Eimi Naruse

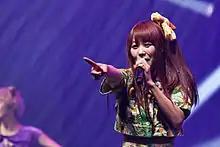
Naruse at Japan Expo 2013

is a Japanese singer, songwriter and voice actress who is a former member of Dempagumi.inc.